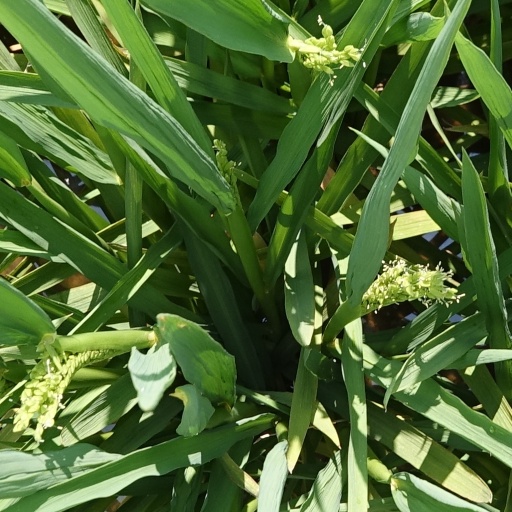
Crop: rice